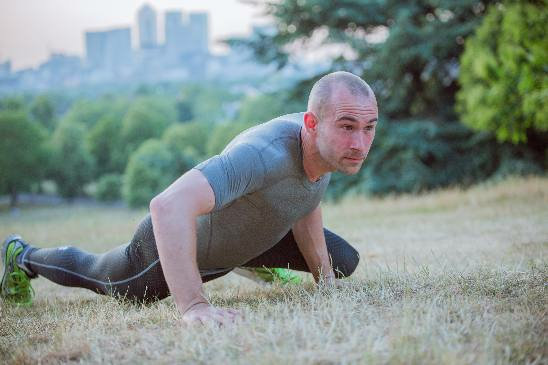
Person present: Yes